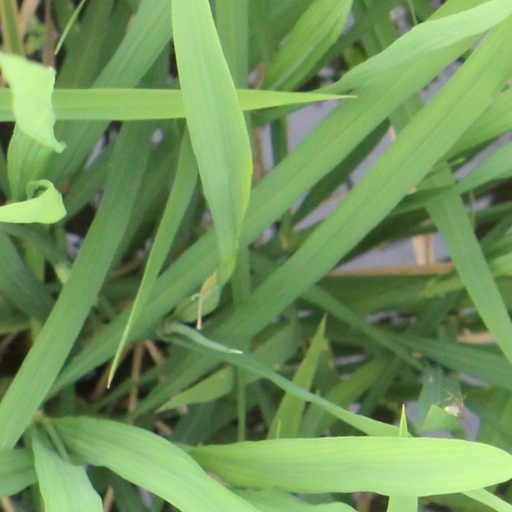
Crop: rice